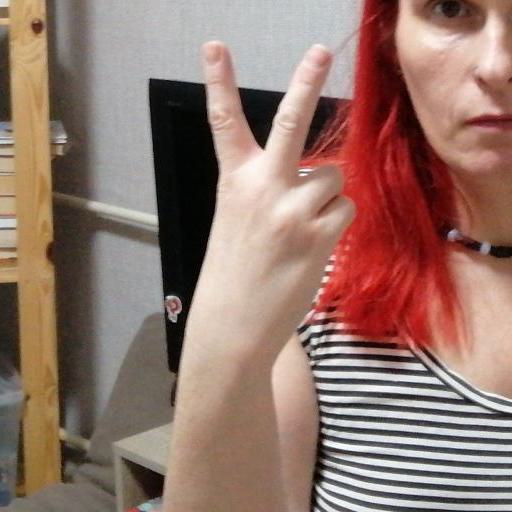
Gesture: peace_inverted